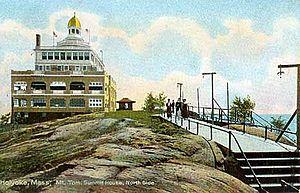
Metacomet Ridge est une longue arête rocheuse des Appalaches traversant sur 170 kilomètres de long l'État américain du Connecticut du sud au nord, jusqu'à celui du Massachusetts où elle culmine à 387 mètres d'altitude au mont Toby. Elle est composée de plusieurs chaînons et sommets isolés, seulement entrecoupés par le cours de quelques fleuves et rivières. Ils sont constitués soit de roches magmatiques soit de sédimentaires dont l'origine remonte à 200 millions d'années environ, par l'alternance d'émissions de laves volcaniques dues à l'ouverture d'un rift dans la région et de phases d'érosion. Ces caractéristiques offrent un écosystème riche avec une faune et une flore variées.
Le mont Tom est, avec 366 mètres d'altitude, le point culminant de la Mount Tom Range, un chaînon situé dans la vallée du Connecticut, au Massachusetts, et faisant partie de Metacomet Ridge. Le sommet s'élève abruptement sur 340 mètres de haut, au sud du chaînon, et offre des vues plongeantes sur les paysages alentour. Il s'agit du plus haut sommet composé de roches magmatiques de Metacomet Ridge. Il est situé sur le territoire des villes d'Easthampton et Holyoke.
La chaîne Mount Tom est un chaînon situé dans la vallée du Connecticut au Massachusetts. Il appartient à Metacomet Ridge, une longue arête rocheuse des Appalaches qui traverse le sud de la Nouvelle-Angleterre sur 170 kilomètres de long. La chaîne Mount Tom est une destination populaire pour la pratique de la randonnée pédestre, réputée pour ses hautes falaises, le panorama qu'elle offre, son microclimat ainsi que sa faune et sa flore variées. Des sites touristiques tels que les ruines du XVIIIᵉ siècle de la Eyrie House, sur le mont Nonotuck, revêtent une grande importance historique dans la région.